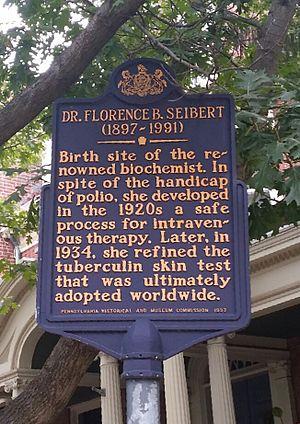
Florence Barbara Seibert est une biochimiste américaine. Elle est surtout connue pour avoir identifié en tant que protéine l'agent actif dans l'antigène à la tuberculine, et par la suite pour avoir isolé une forme pure de la tuberculine, un dérivé protéique purifié, ce qui a permis le développement et l'utilisation d'un système fiable de test de la tuberculose.Florence Seibert est entrée au Florida Women's Hall of Fame et également au National Women's Hall of Fame.